Pacific Grove, California

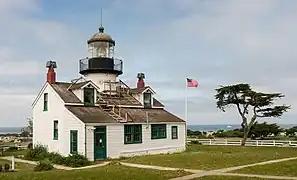
Point Pinos Lighthouse, built in 1855, is the oldest continuously operating lighthouse on the West Coast of the United States.

The first people to inhabit Pacific Grove were members of the Ohlone Rumsen tribe who lived between Big Sur and San Francisco since the 6th century CE. Grinding stones from this tribe still exist in Pacific Grove. The area later became part of the Mexican land grant Rancho Punta de Pinos.